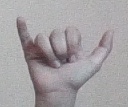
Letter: ya